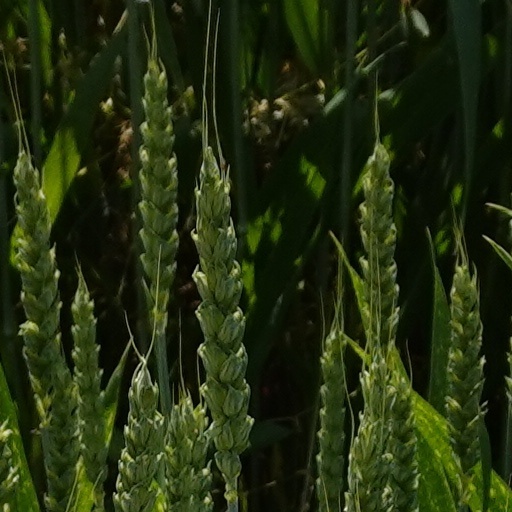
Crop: wheat